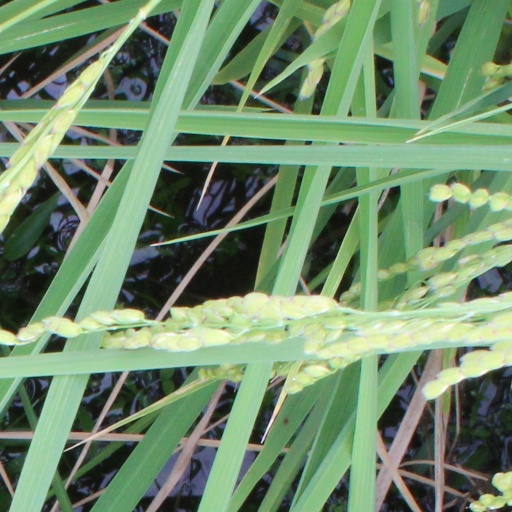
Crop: rice